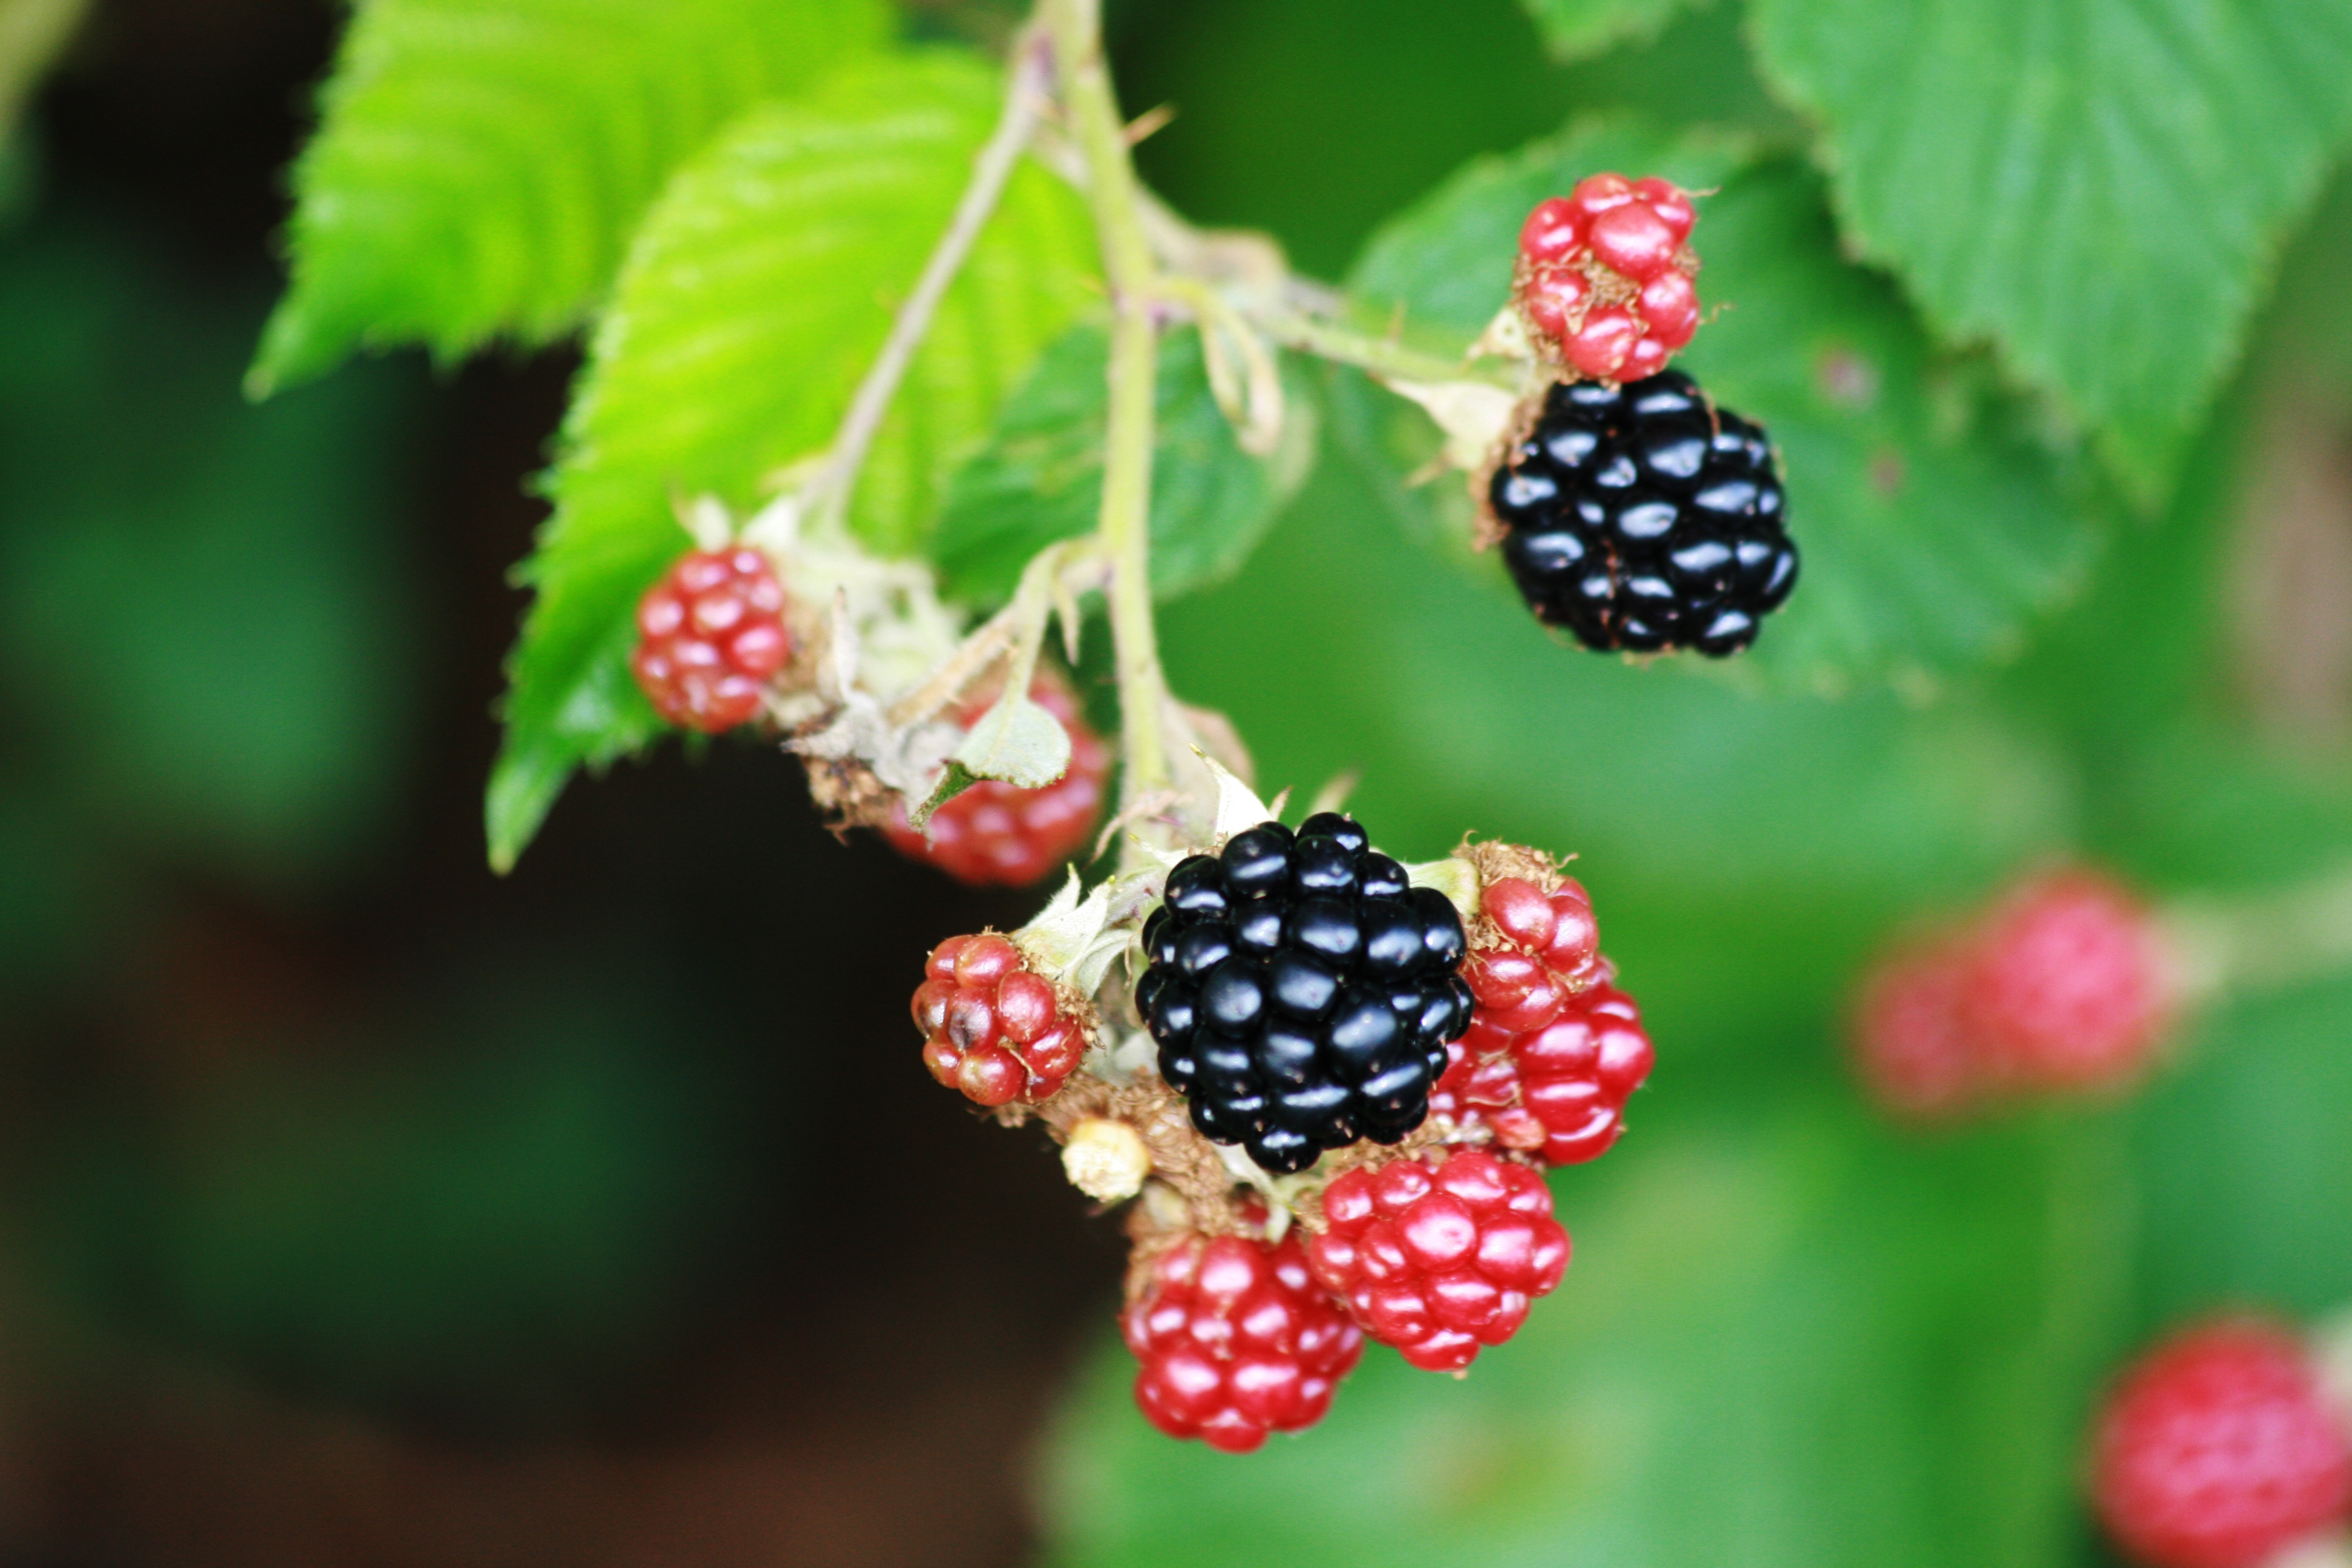
branch, plant, raspberry, fruit, berry, flower, food, produce, crop, garden, flora, blackberry, shrub, bramble, edible, blackberries, macro photography, mulberry, semi mature, flowering plant, currant, fruits of the forest, fresh consumption, land plant, zante currant, chinese hawthorn, dewberry, boysenberry, loganberry, wine raspberry